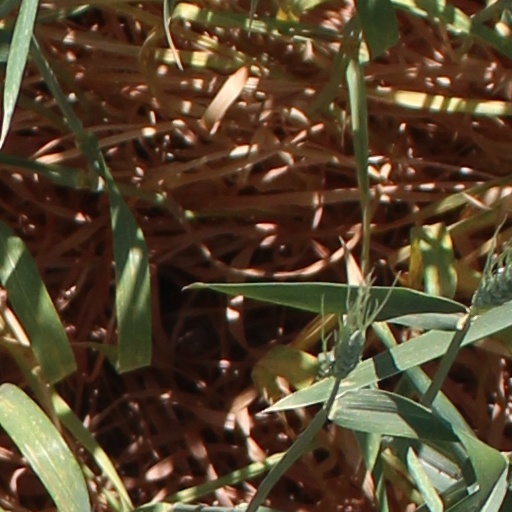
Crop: wheat